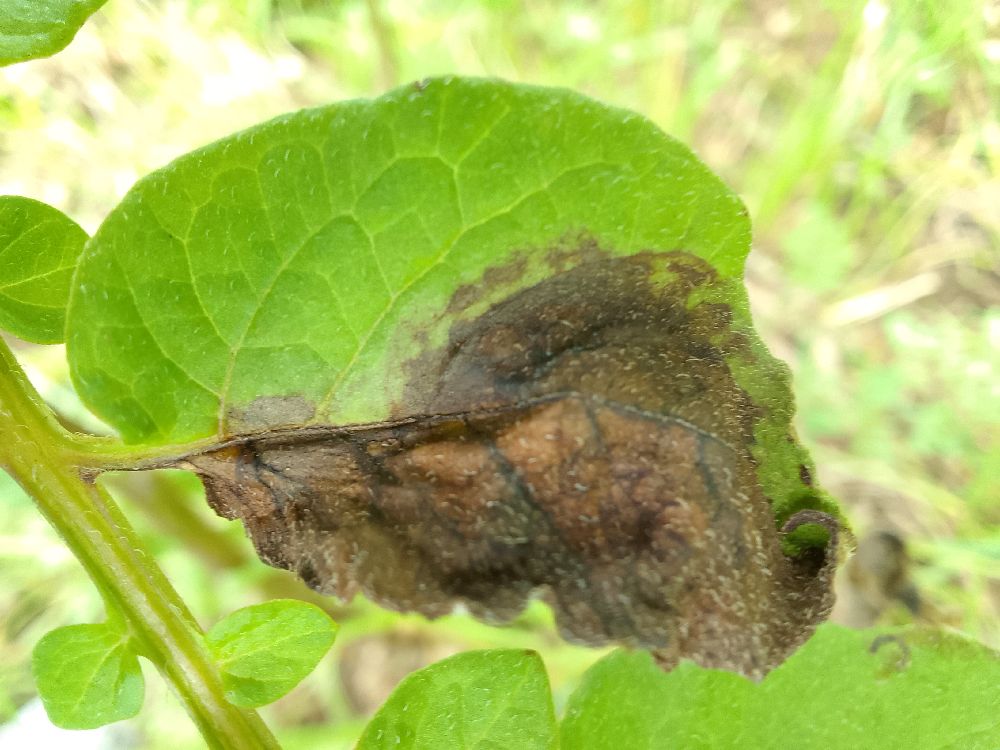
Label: Late blight